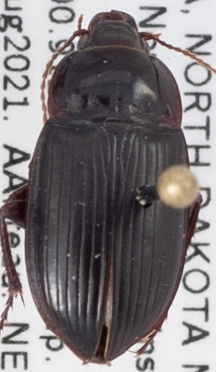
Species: Amara obesa
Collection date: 2021-08-10
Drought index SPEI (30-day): -2.09
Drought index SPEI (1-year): -2.09
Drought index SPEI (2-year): -1.546